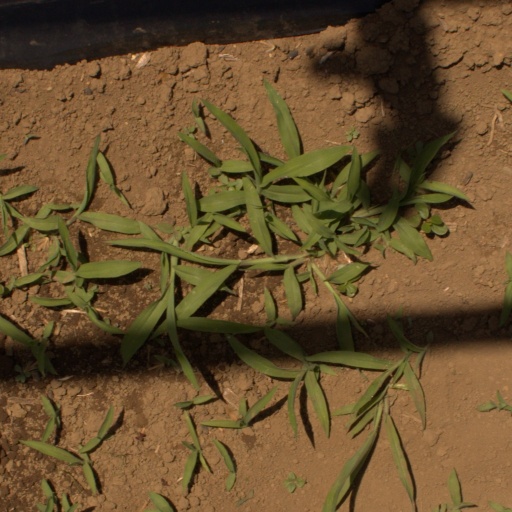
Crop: Jerusalem artichoke